Lower Mickletown

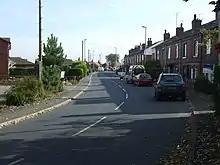
Looking east along the main street

Lower Mickletown is a hamlet in the City of Leeds, in the English county of West Yorkshire. It was named "Low Mickletown" in the early 20th century and has been known under this name at least until about 1950.